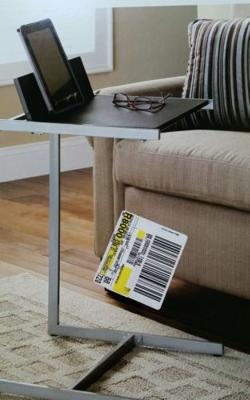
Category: table